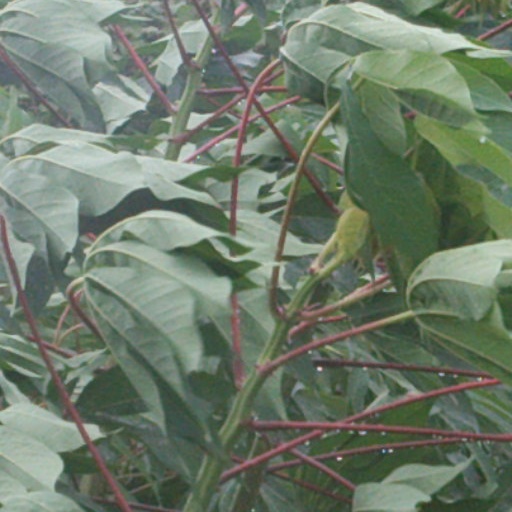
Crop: cassava